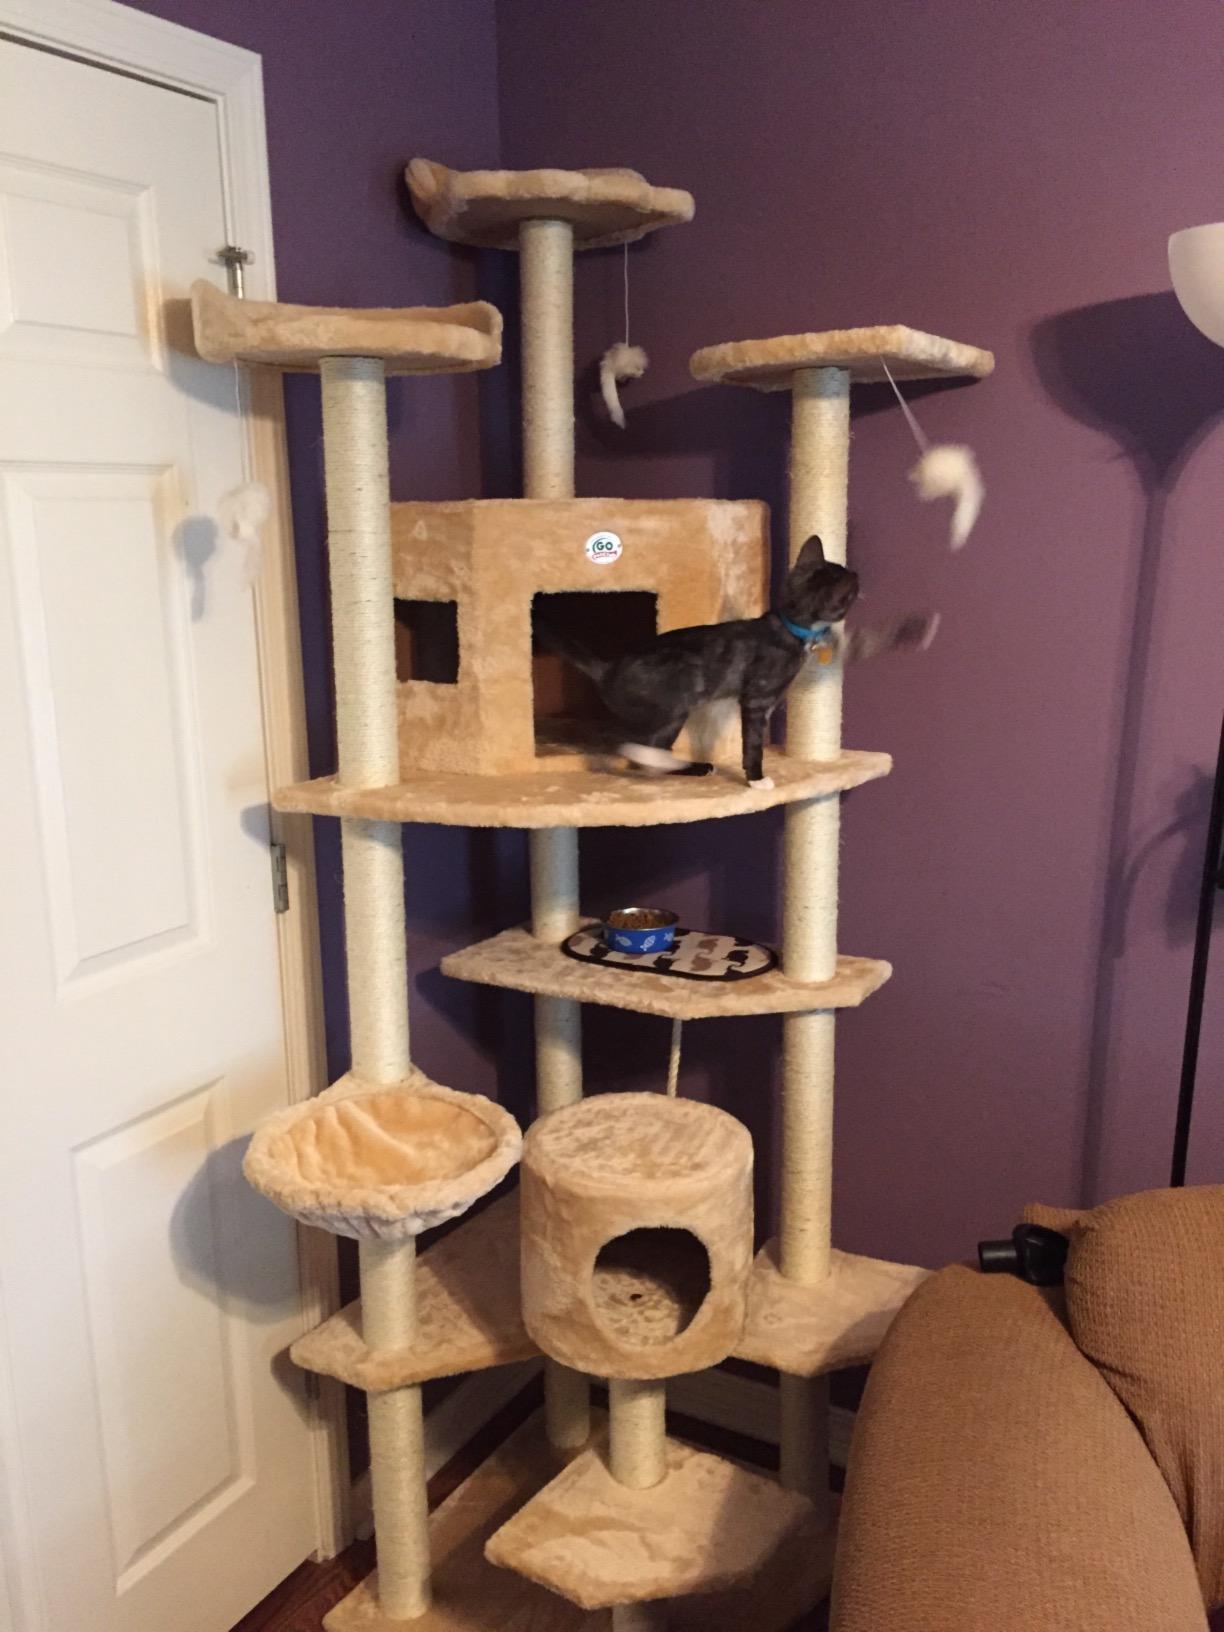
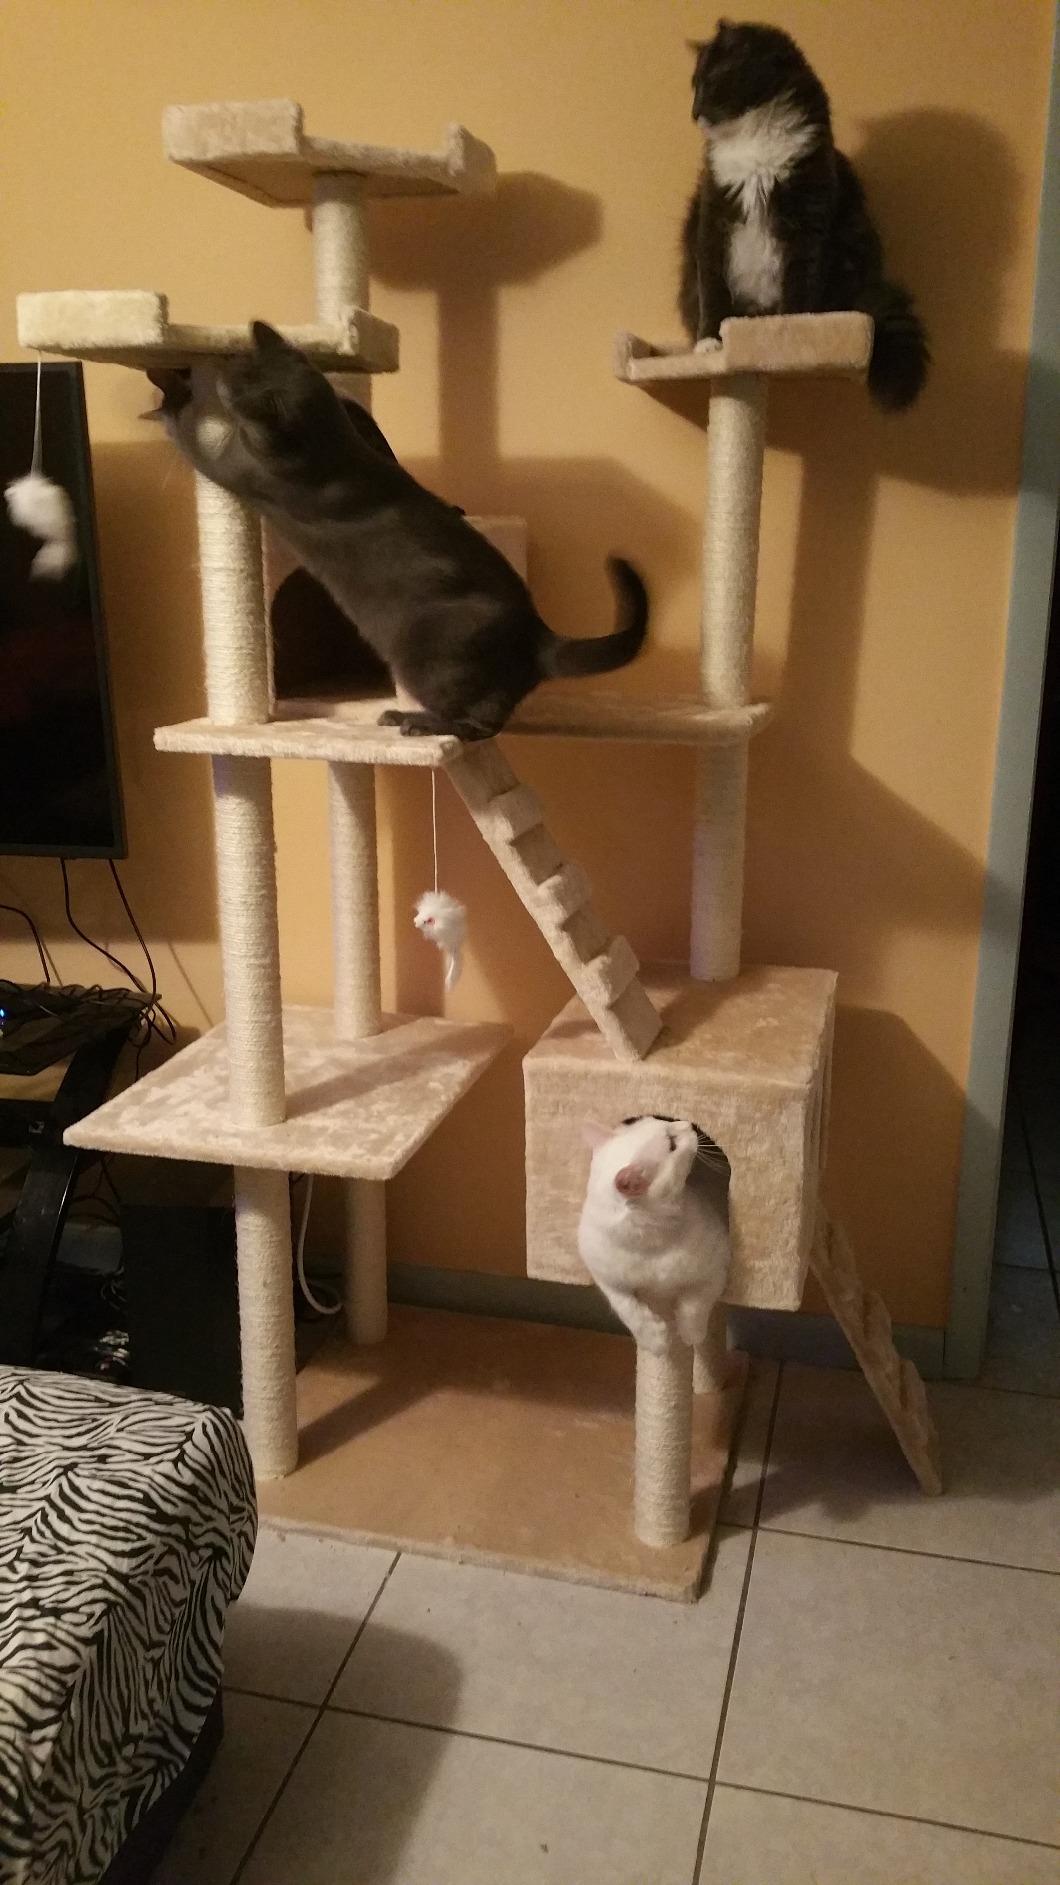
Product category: items_cat tree
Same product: no